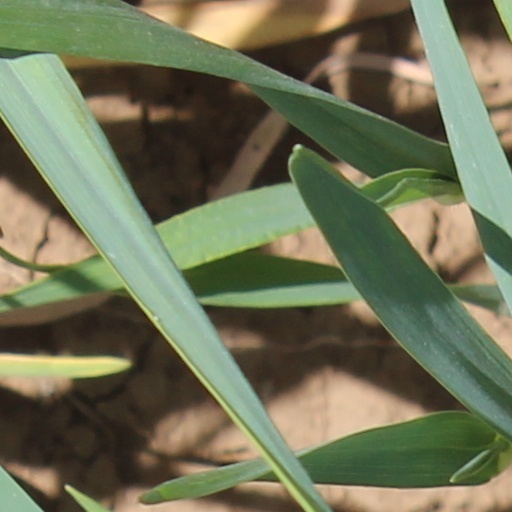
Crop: wheat